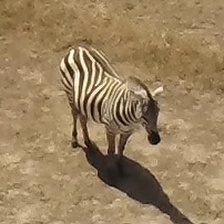
Pose orientation: front-right